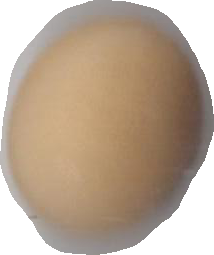
Variety: Anjasmoro